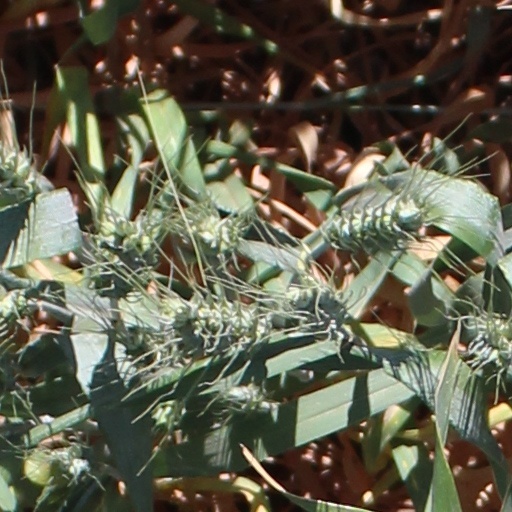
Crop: wheat